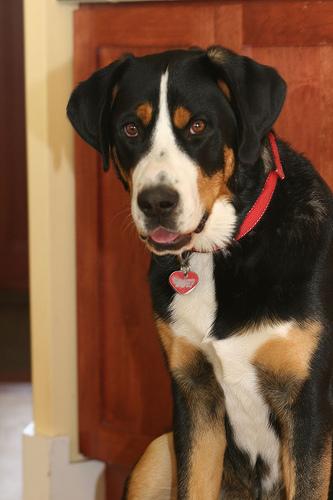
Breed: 237-n000086-Greater_Swiss_Mountain_dog